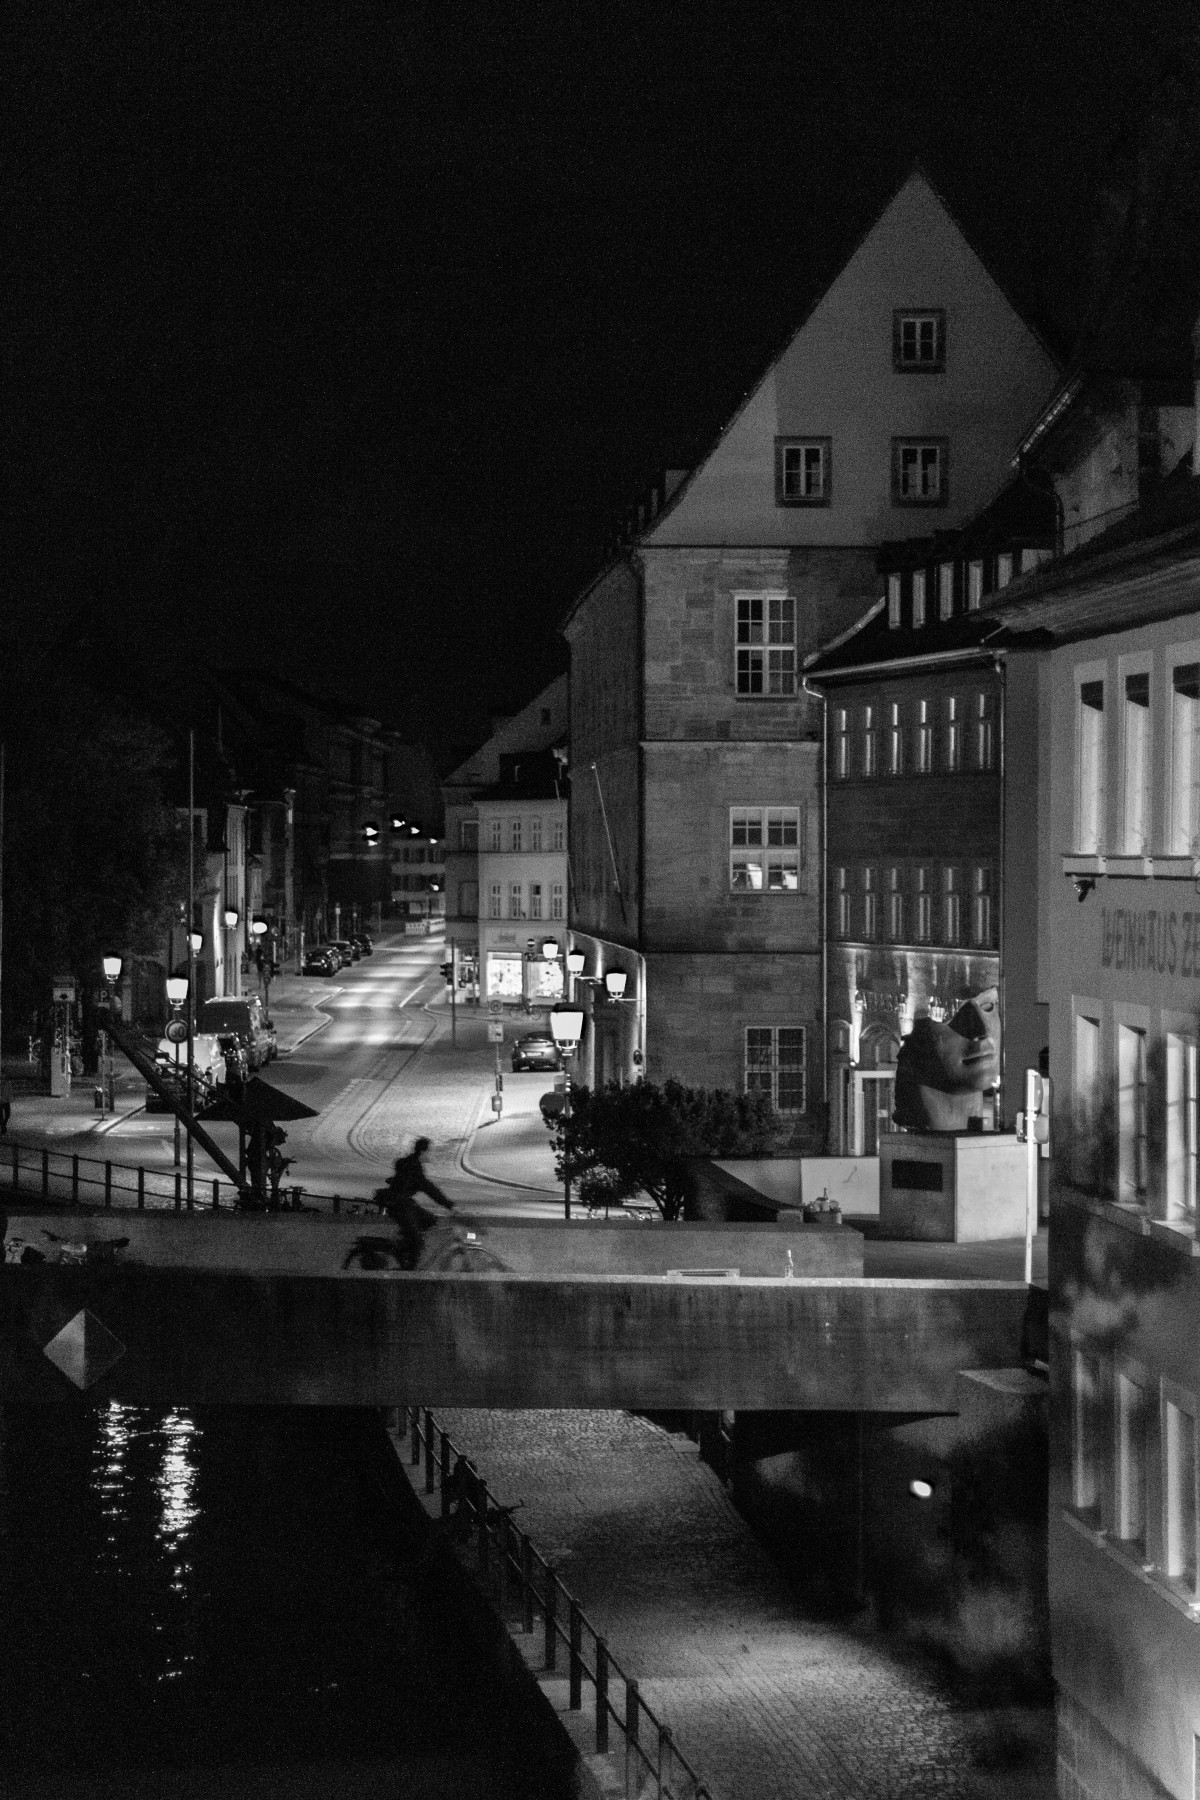
Tags: night, cityscape, evening, reflection, darkness, lighting, waterway, shape, urban area